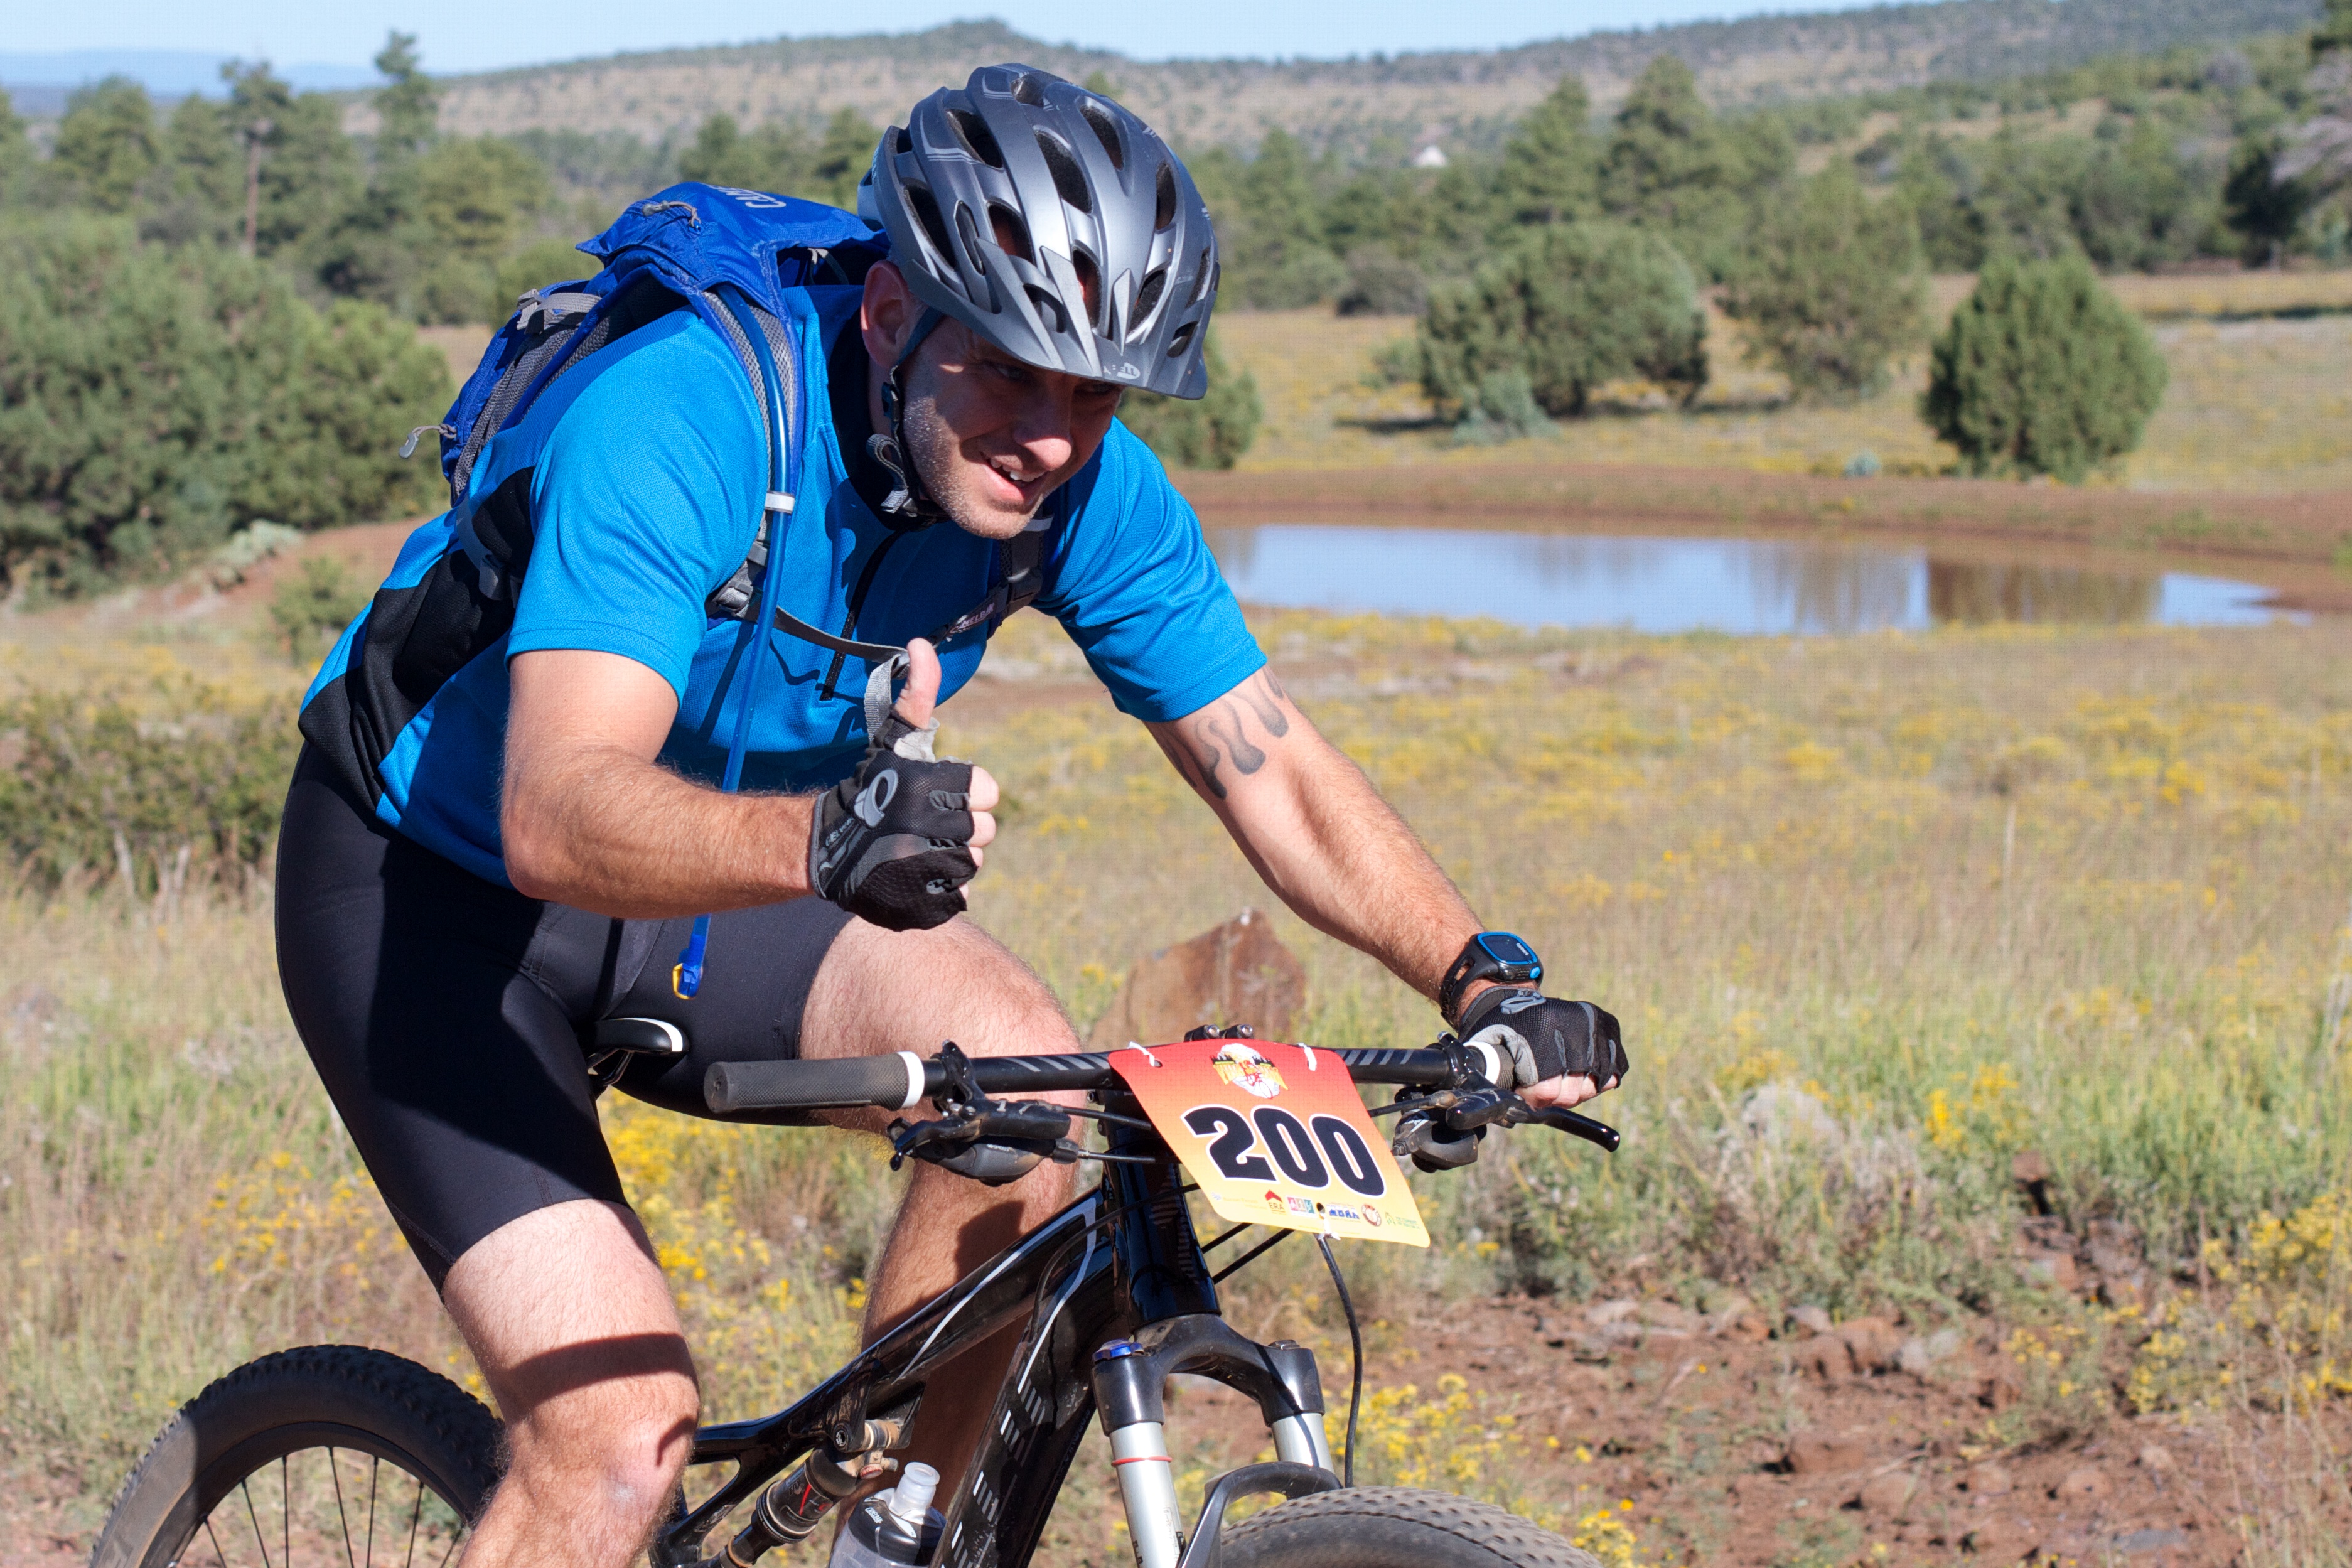
bicycle, vehicle, extreme sport, sports equipment, mountain bike, cycling, race, sports, racing, fotr, mountain biking, road cycling, land vehicle, cycle sport, cyclo cross, bicycle racing, road bicycle racing, duathlon, mountain bike racing, cross country cycling, adventure racing